Jeep Wrangler (JK)

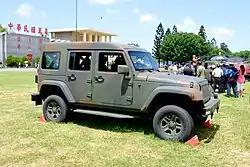
Republic of China Army Wrangler Unlimited

As of May 17, 2013, Chrysler Group's Toledo (Ohio) Assembly Complex produced its one-millionth JK model, a 2013 Jeep Wrangler Rubicon 10th Anniversary Edition, to be delivered to a customer in Sarasota, Florida.